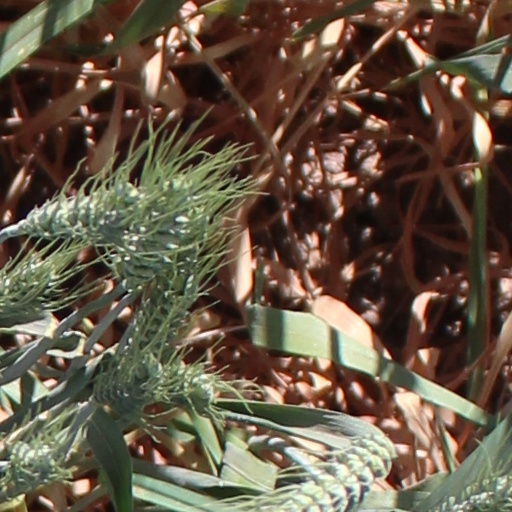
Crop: wheat